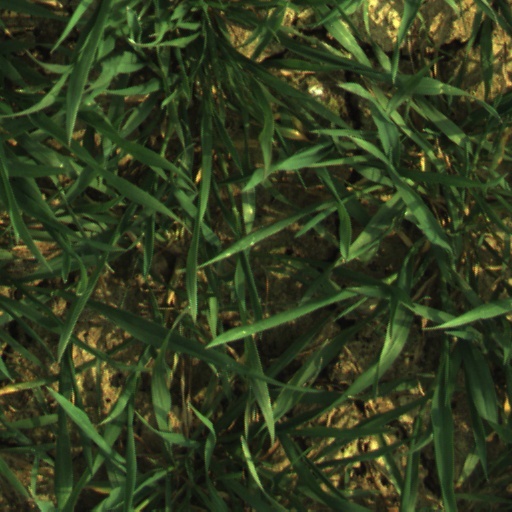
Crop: wheat